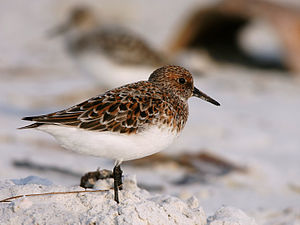
Sandløber
Sandløber er en vadefugl, der er ret almindelig som trækgæst i Danmark fra de højarktiske dele af Rusland og Grønland. Den overvintrer fra Nord- og Vesteuropas kyster langs Afrikas vestkyst til Sydafrika. Det videnskabelige navn alba betyder 'hvid' på latin. Den kaldes også for selning eller tretået ryle.